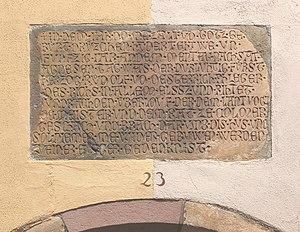
La maison zum Oesterreich est un monument historique situé à Colmar, dans le département français du Haut-Rhin.